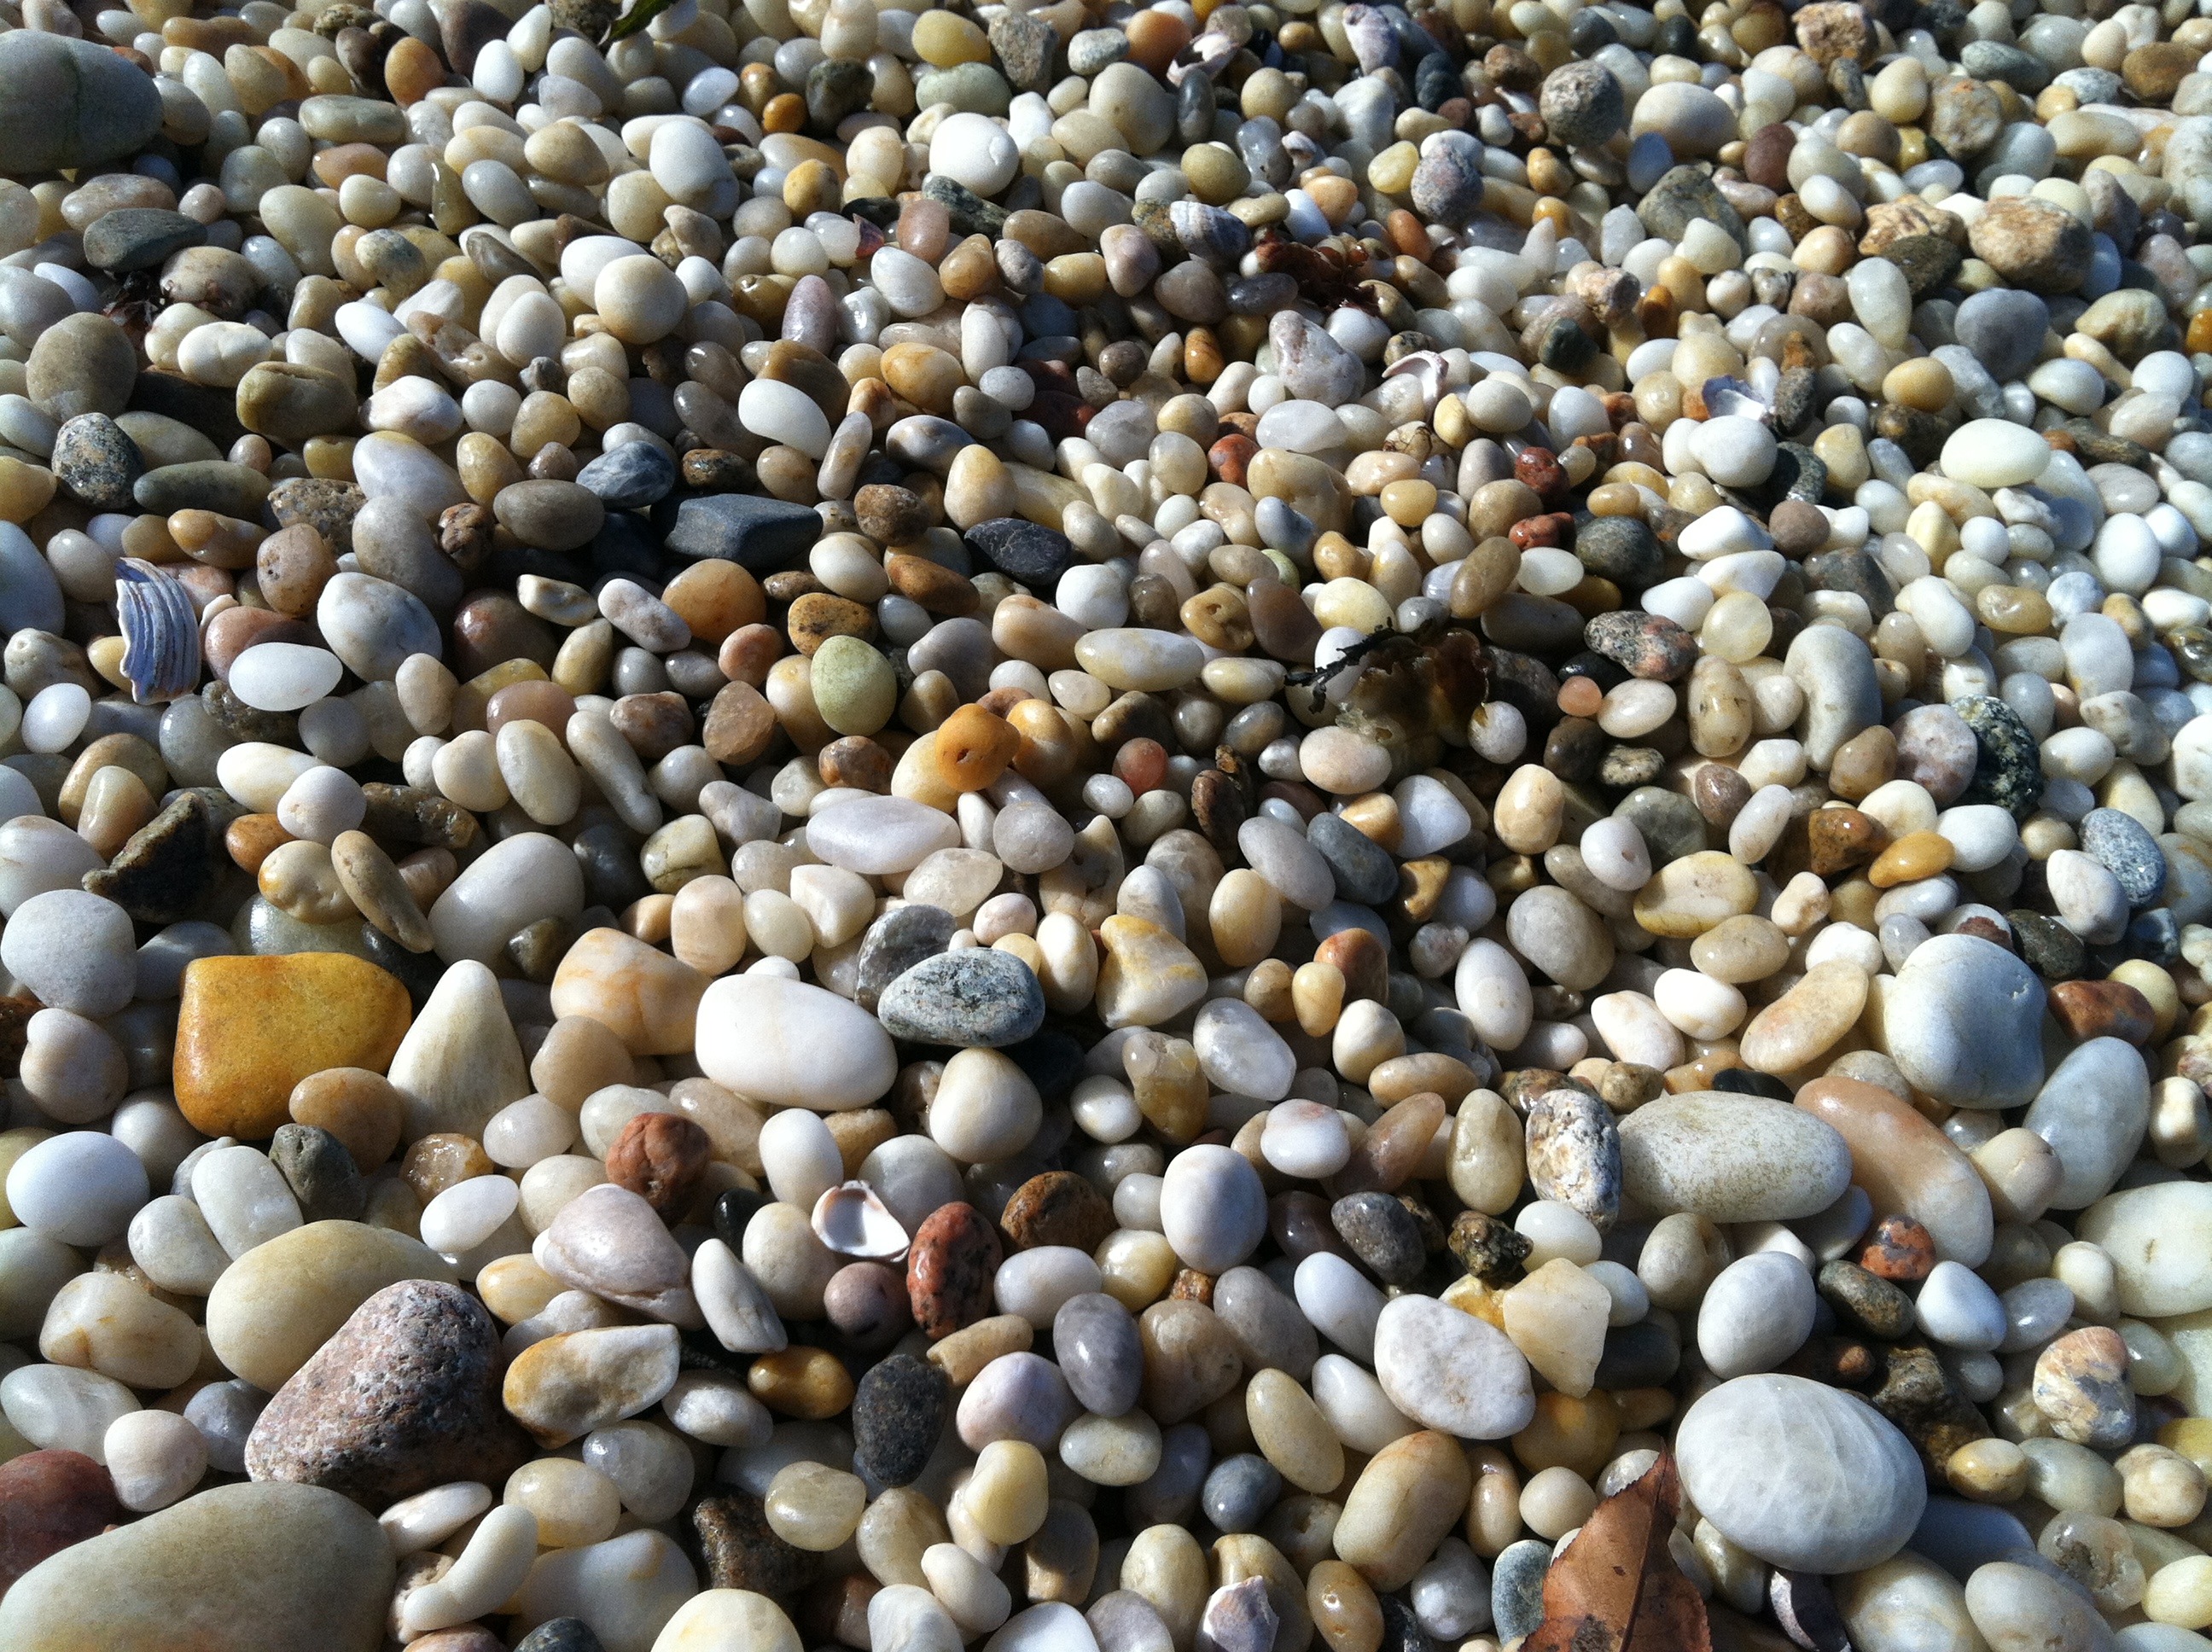
beach, nature, rock, natural, pebble, material, erosion, rocks, stones, gravel, pebbles, assorted